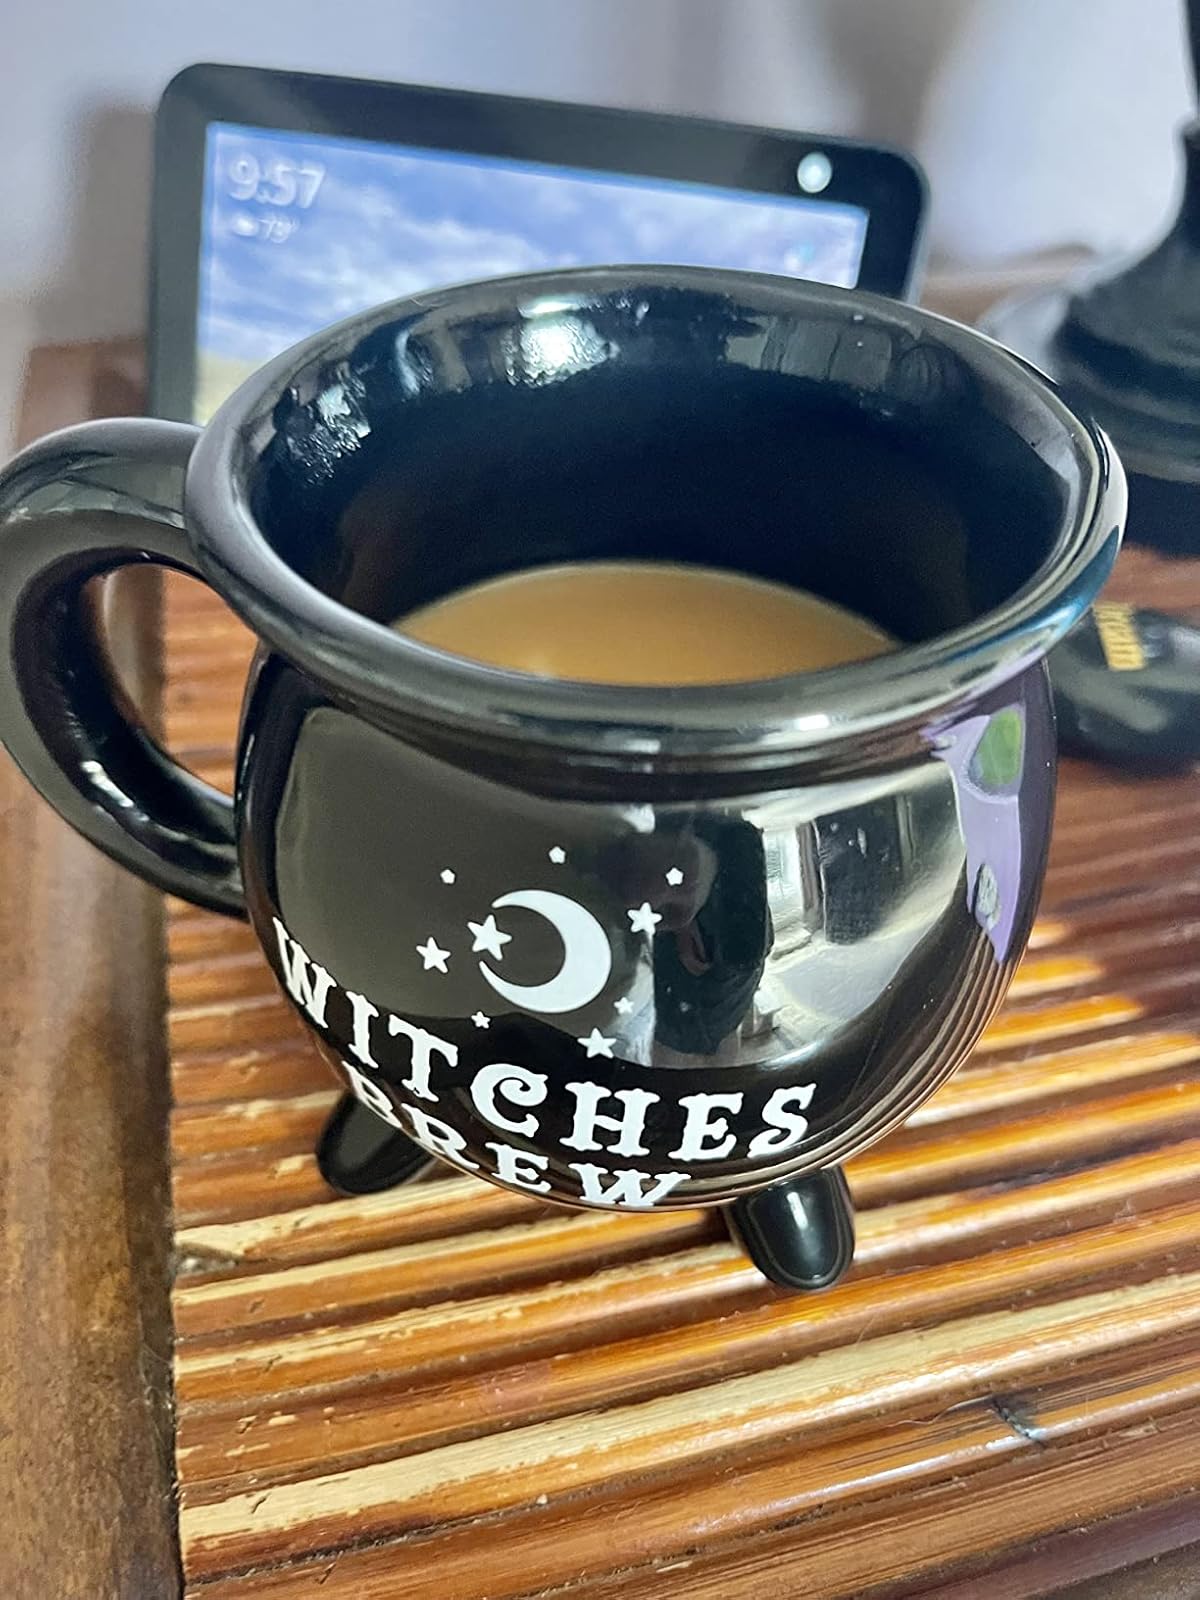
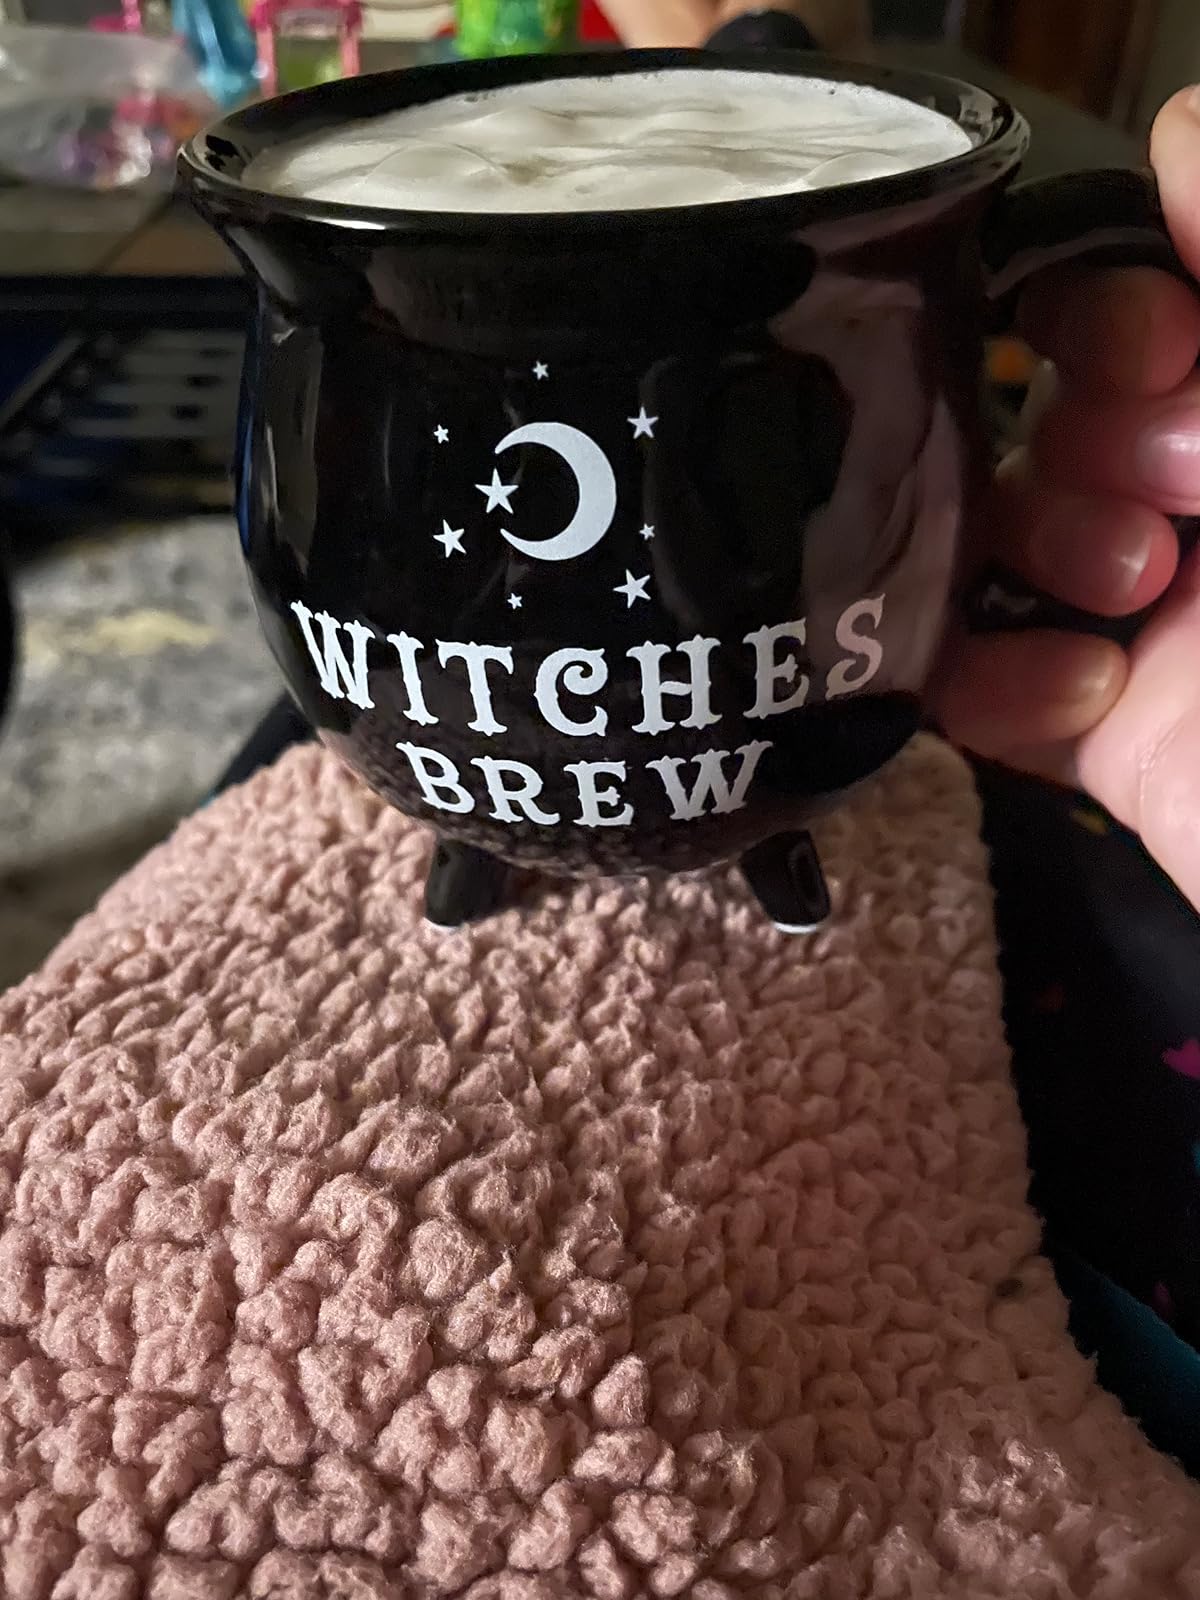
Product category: items_mug
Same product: yes